Montejurra (magazine)

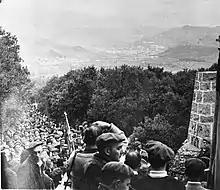
Montejurra gathering, 1973

As key component of the Carlist outlook religion was one of major threads appearing in "Montejurra", invariably presented as Roman Catholic orthodoxy; most issues contained information on religious feasts attended by the Carlists, interviews with hierarchs, photographs related and theoretical essays. However, in course of the decade religion became a challenge. In the early 1960s "Montejurra" advanced a traditionalist version of Christianity, integral component of Alzamiento Nacional and basis of peace and justice ruling in Spain after 1939; various authors remained skeptical of foreign challenges to "our spiritual patrimony", e.g. posed by foreign tourism, and there were even anti-masonic threads appearing. Christian Democracy, especially the Italian way, became a preferred bad boy, constantly and repeatedly charged with distortion of Catholic thought and working for the benefit of Moscow. Vaticanum II brought bewilderment. Initially ironic notes about ecumenism gradually gave way to open and vehement campaign against religious liberty, yet later on "Montejurra" settled for traditional Carlist doctrine "not a step back and not a step ahead of the Church". In practical terms it amounted to tacit endorsement of the new outlook; in 1969 the key theoretical pundit of "Montejurra", Zabala, claimed openly that "religious liberty is the first fundamental right of a man". However, even in the very late 1960s authors like Alvaro d’Ors published articles advancing a traditionalist vision.